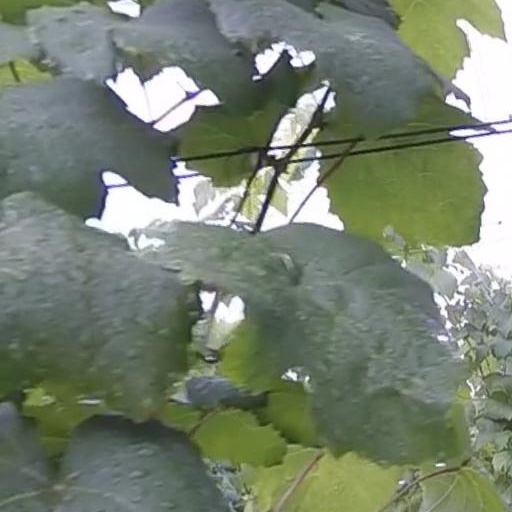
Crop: grape